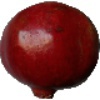
Label: Pomegranate 1